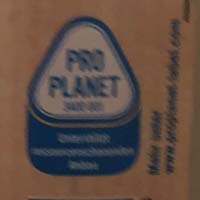
Plastic recycling code class: 8_no_plastic